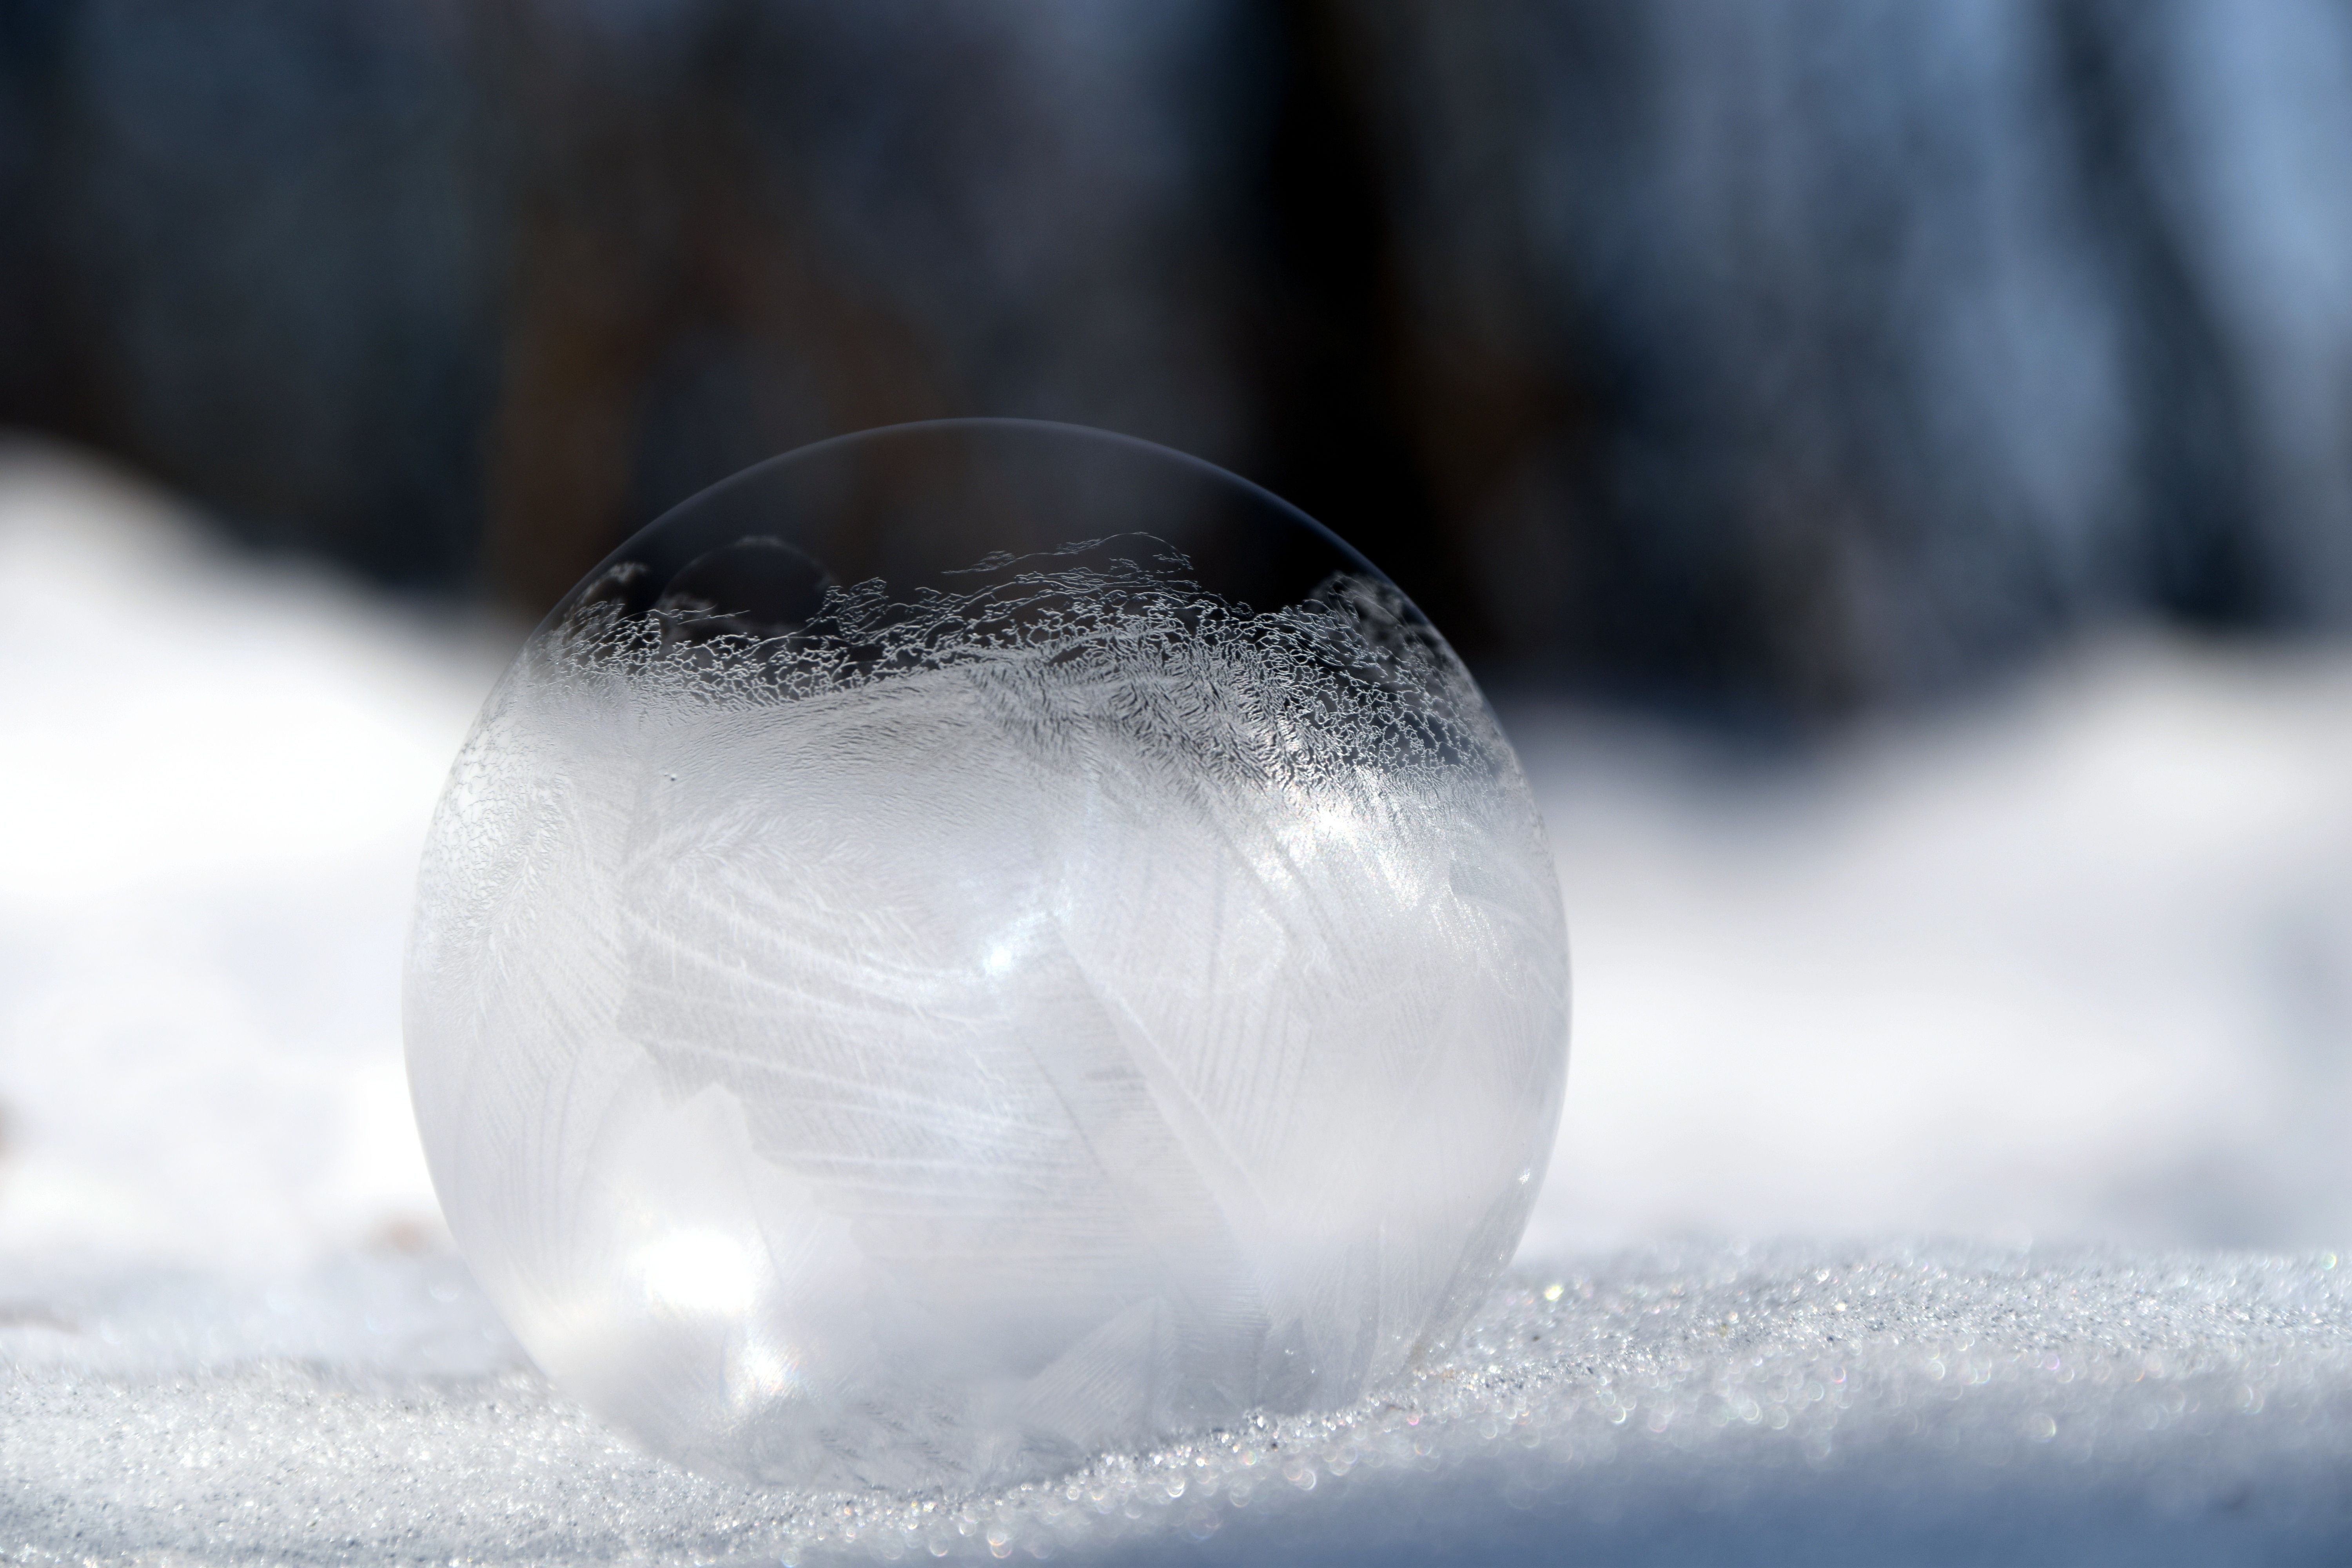
water, snow, cold, winter, light, structure, white, photography, sunlight, frost, ice, pattern, weather, frozen, christmas, bubble, close up, background, beautiful, frosted, balls, melting, soap bubble, wintry, freezing, macro photography, frozen bubble, frosted soap bubble, frost blister, ice bag, frost globe